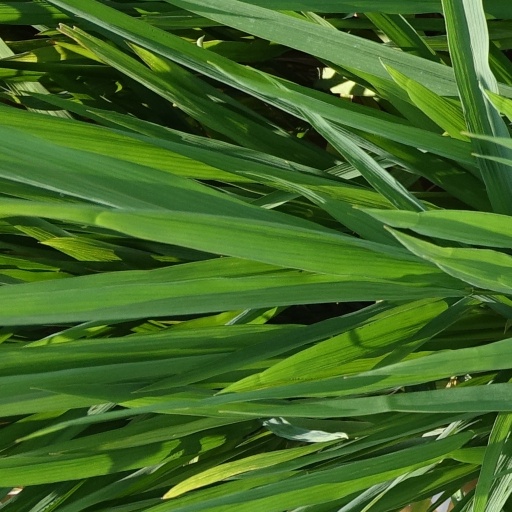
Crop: rice